James Mitchell (Covenanter)

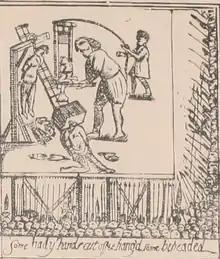
Some had hands cut off & hanged, some beheaded

James Mitchell or James Mitchel, (d. 18 January 1678), was a religious covenanter who tried to assassinate Archbishop James Sharp.